Gordon MacDonald (editor)

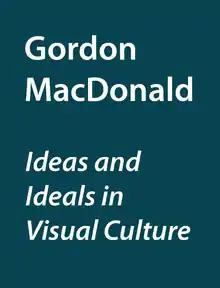
'Ideas not careers' logo by MacDonald.

MacDonald was born in East Kilbride, Scotland, in 1967. He worked in photography studios and as a professional photographic printer before studying for a BA in Editorial Photography at the University of Brighton in the 1990s. He has also worked as a photographer, writer, photography curator, press photographer and educator.